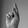
ASL letter: K